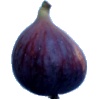
Label: fig